Indigenous Collection (Miles District Historical Village)

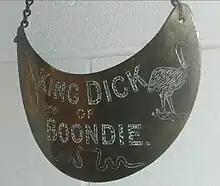
King Dick of Boondie Plate

King plates were a form of regalia used in pre-Federation Australia by white colonial authorities to recognise local Aboriginal leaders. This chest plate belonged to a chief of the Palparara tribe of western Queensland in the Winton – Windorah area, near Julia Creek.